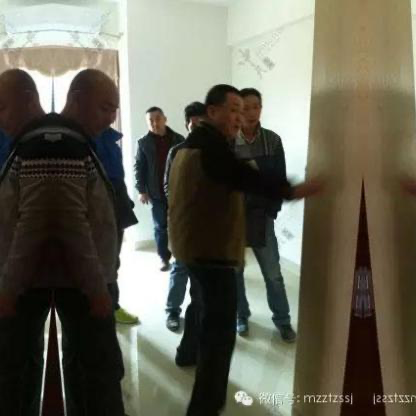
Objects in the image:
label: head
label: head
label: head
label: head
label: head
label: head